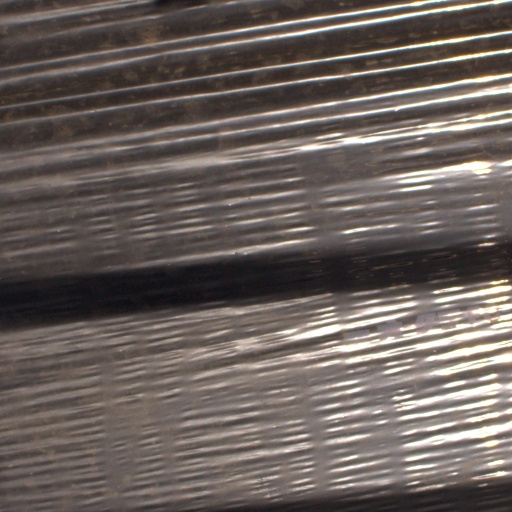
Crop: Jerusalem artichoke